Dundalk R.F.C.

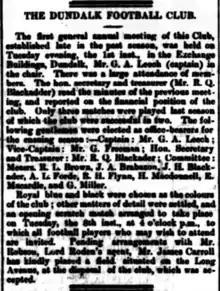
Report in Dundalk Herald of the first annual meeting of Dundalk R.F.C., 5 October 1878

Dundalk R.F.C. was established as 'Dundalk Football Club' in 1877–78 by a group of 'gentleman amateurs' from the town's merchant and professional classes, most of whom were already active in other local amateur clubs founded in the 1870s such as the cricket club, the rowing and sailing clubs, the rifle association, and the cycling club. Founder members included Graves A. Leech (the club's first captain) and Robert Q. Blackader (the club's first Secretary and Treasurer). It is known that the club was established in either late 1877 or early 1878 because of a report of its first annual meeting appearing in the "Dundalk Herald" of 5 October 1878, which states that the club was "established late in the past season". The first recorded visit of an established team to the town was that of Wanderers on 8 March 1879, which was played at the Pigeon House Field (a division of the Demesne).